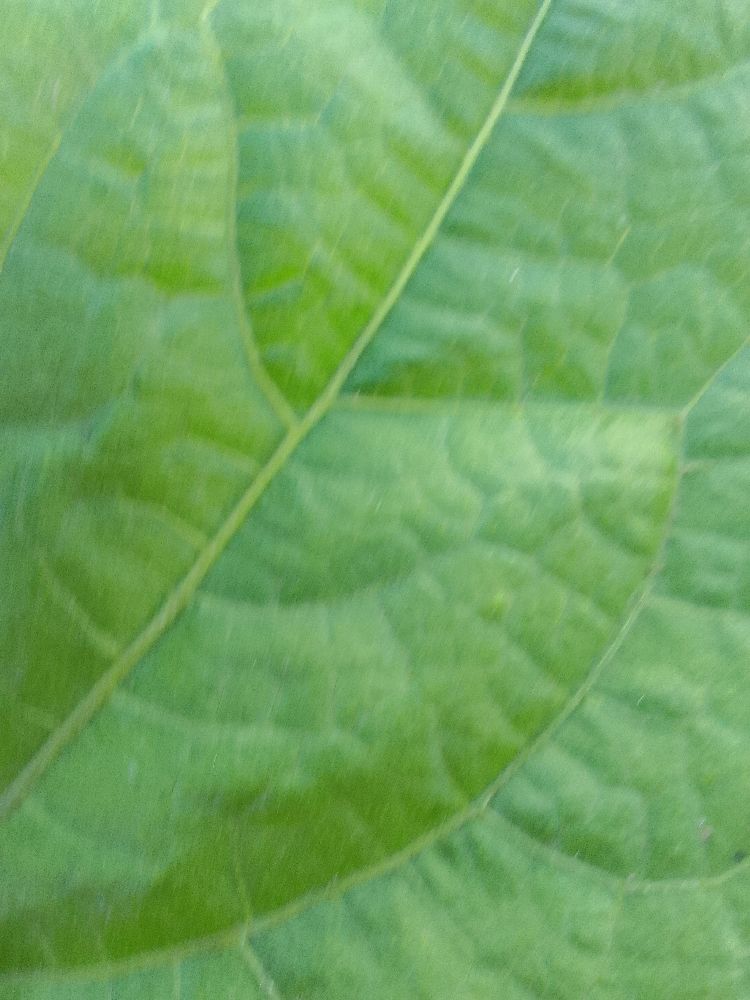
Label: healthy